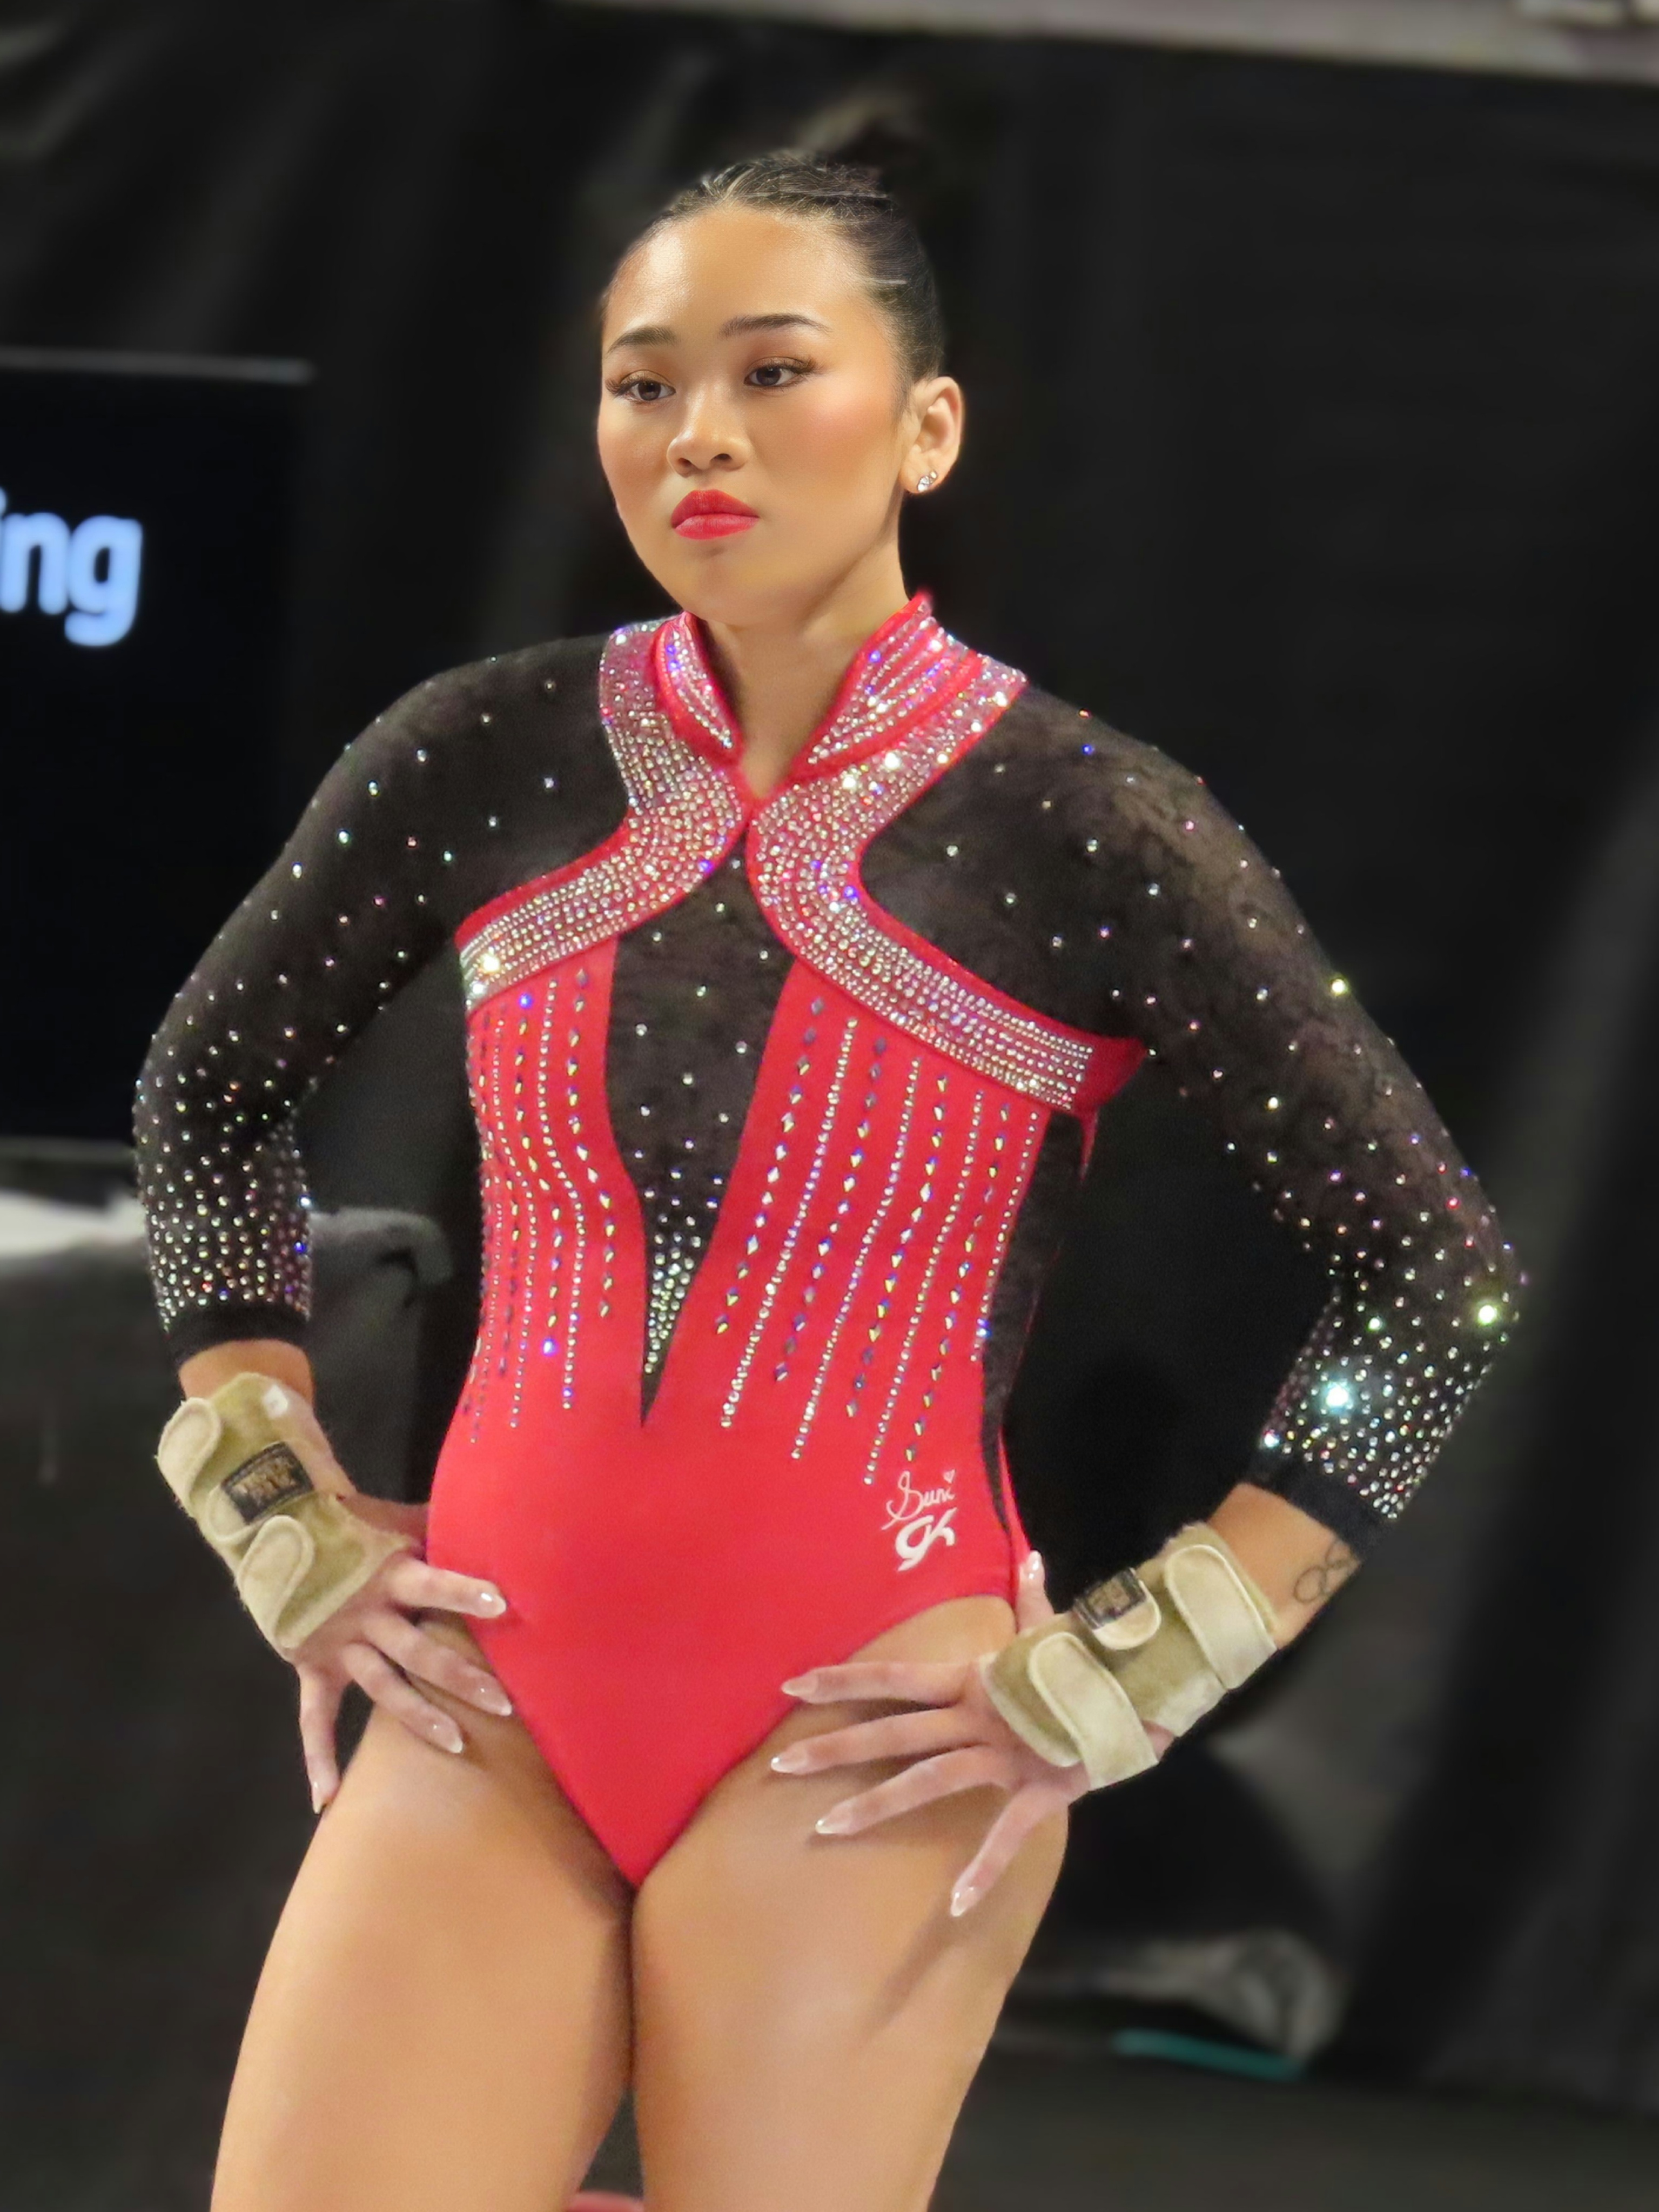
สุนิสา ลี

| name = สุนิสา ลี
| image = ไฟล์:Sunisa Lee 2024.jpg
| caption = สุนิสาใน ค.ศ. 2024
| nickname = ซูนี
| fullname = สุนิสา ลี
| birth_place = เซนต์พอล (มินนิโซตา)|เซนต์พอล รัฐมินนิโซตา
| training = ลิตเติลแคนาดา (มินนิโซตา)|ลิตเติลแคนาดา รัฐมินนิโซตา
| discipline = WAG
| level = Senior International Elite
| natlteam = 2017–ปัจจุบัน (สหรัฐ)
| club = ศูนย์ยิมนาสติกมิดเวสต์
| collegeteam = ยิมนาสติกหญิงออเบิร์นไทเกอส์|ออเบิร์นไทเกอส์ (2022–2025)
| headcoach = เจสส์ เกรบา
| assistcoach = แอลิสัน ลิม
| show-medals = yes
MedalCountry |
สุนิสา "ซูนี" ลี (; เกิด 9 มีนาคม ค.ศ. 2003) เป็นนักยิมนาสติกสากลชาวอเมริกันเชื้อสายม้ง ในโอลิมปิกฤดูร้อน 2020 สุนิสาได้รับเหรียญทองใน ประเภทรวมอุปกรณ์ และเหรียญทองแดง ในประเภทบาร์ต่างระดับ ส่วนในประเภททีม สุนิสาได้รับเหรียญทองในการแข่งขันยิมนาสติกลีลาชิงแชมป์โลก 2019 และเหรียญเงินในกีฬาโอลิมปิกฤดูร้อน 2020 เธอเป็นนักกีฬายิมนาสติกทีมชาติสหรัฐยาวนานหกสมัย และเป็นชาวอเมริกันเชื้อสายม้งคนแรกที่ได้รับเหรียญรางวัลจากกีฬาโอลิมปิก
== ประวัติ ==
สุนิสา ลี มีนามเดิมว่า สุนิสา ผาบชมพู (Sunisa Phabsomphou) เกิดเมื่อวันที่ 9 มีนาคม ค.ศ. 2003 ณ เมืองเซนต์พอล (มินนิโซตา)|เซนต์พอล รัฐมินนิโซตา มีมารดาชื่อ เย้ง ท่อ () เป็นม้งอพยพ ประกอบอาชีพเจ้าหน้าที่สาธารณสุข<ref
name="usagym"> มารดาลี้ภัยออกจากประเทศลาว ไปอาศัยอยู่ที่ศูนย์รับผู้อพยพบ้านวินัย อำเภอปากชม จังหวัดเลย ราว 10 ปี ก่อนอพยพสู่สหรัฐ โดยชื่อ "สุนิสา" ซึ่งแปลกไปจากชาวม้งในสหรัฐคนอื่น มารดาของเธออธิบายว่าตั้งตามสุนิสา เจทท์ นักแสดงหญิงชาวไทยจากละครโทรทัศน์เรื่อง "สะใภ้จ้าว" (2002) ซึ่งมารดาชื่นชอบ สุนิสาอาศัยอยู่กับมารดา และพ่อเลี้ยงชื่อ ฮัว ลี หรือ จอห์น ลี (John Lee) ชาวอเมริกันเชื้อสายม้งแต่ไม่ได้จดทะเบียนสมรส ตั้งแต่สุนิสาอายุได้สองขวบ ครั้นเมื่อเข้าสู่วัยรุ่น เธอจึงเปลี่ยนไปใช้ชื่อสกุลของจอห์น เธอมีพี่น้องได้แก่ โจนาห์ (Jonah) และไชแอน (Shyenne) เป็นลูกติดของจอห์น ส่วนเอวิออน (Evionn) ลักกี (Lucky) และโนอาห์ (Noah) เป็นน้องร่วมมารดาที่เกิดกับจอห์น โดยเฉพาะเอวิออน เป็นนักกีฬายิมนาสติกลีลาระดับภูมิภาค
เมื่ออายุหกขวบ สุนิสาเริ่มหัดกีฬายิมนาสติกที่ศูนย์ยิมนาสติกมิดเวสต์ในลิตเติลแคนาดา (มินนิโซตา)|ลิตเติลแคนาดา รัฐมินนิโซตา และปัจจุบันเธอก็ยังฝึกซ้อมที่ศูนย์ยิมนาสติกแห่งนี้ สุนิสาเริ่มลงแข่งขันยิมนาสติกประเภทรวมอุปกรณ์ระดับรัฐ เมื่ออายุได้แปดขวบ เธอเลื่อนขั้นเป็นระดับสาม และเลื่อนเป็นระดับสูงเมื่ออายุ 11 ปี โดยช่วงตั้งแต่อายุ 6-12 ปี สุนิสาได้รับการฝึกซ้อมโดยปุนนาริต กอย (Punnarith Koy) ชาวอเมริกันเชื้อสายกัมพูชา
ค.ศ. 2019 ก่อนการแข่งขันยิมนาสติกชิงแชมป์สหรัฐ (USA Gymnastics National Championships) จอห์น พ่อเลี้ยงของเธอพลัดตกต้นไม้ขณะไปช่วยเพื่อนคนหนึ่ง ทำให้เขาเป็นอัมพาตตั้งแต่ช่วงเอวลงไป ปีถัดมาป้าและลุงของเธอเสียชีวิตจากโรคติดเชื้อไวรัสโคโรนา 2019 (โควิด-19) สุนิสากล่าวถึงเรื่องเศร้าที่รุมเร้านี้ว่า "มันทำให้ฉันเข้มแข็งขึ้น" (I am tougher because of it.)
== อ้างอิง ==
หมวดหมู่:ชาวอเมริกันเชื้อสายม้ง
หมวดหมู่:บุคคลจากเซนต์พอล
หมวดหมู่:นักยิมนาสติกสากลหญิงชาวอเมริกัน
หมวดหมู่:นักยิมนาสติกในโอลิมปิกฤดูร้อน 2020‎